Wieland Förster

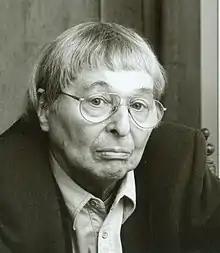
Wieland Förster

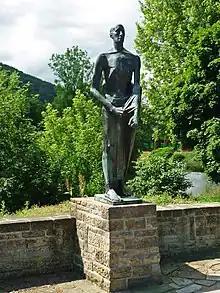
Victims of Fascism memorial at Freital-Döhlen

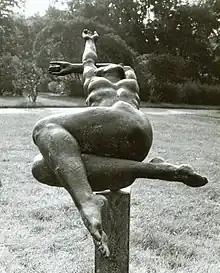
Great bather

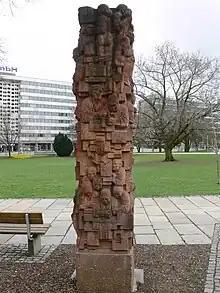
Scholarship (Chemnitz)

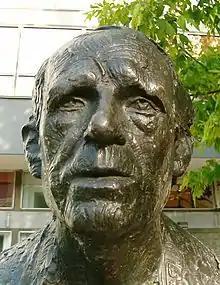
Heinrich Böll (Prenzlauer Berg, Berlin)

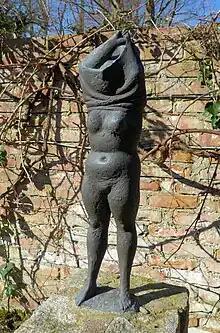
Removing shirt

Wieland Förster (born 12 February 1930) is a German sculptor, artist and writer. A recurring theme of his work is victimhood, reflecting his own youthful experiences during the incineration of Dresden in February 1945 and of the Soviet justice system between 1946 and 1950.